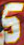
Number: 5